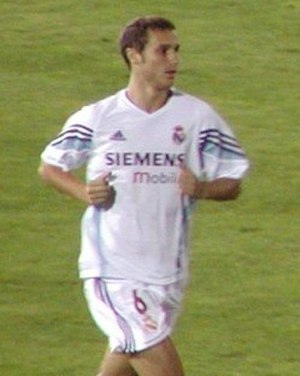
Iván Helguera
Iván Helguera er en tidligere spansk fodboldspiller, der i sin aktive karriere spillede i klubber som Real Madrid, Valencia og Espanyol.